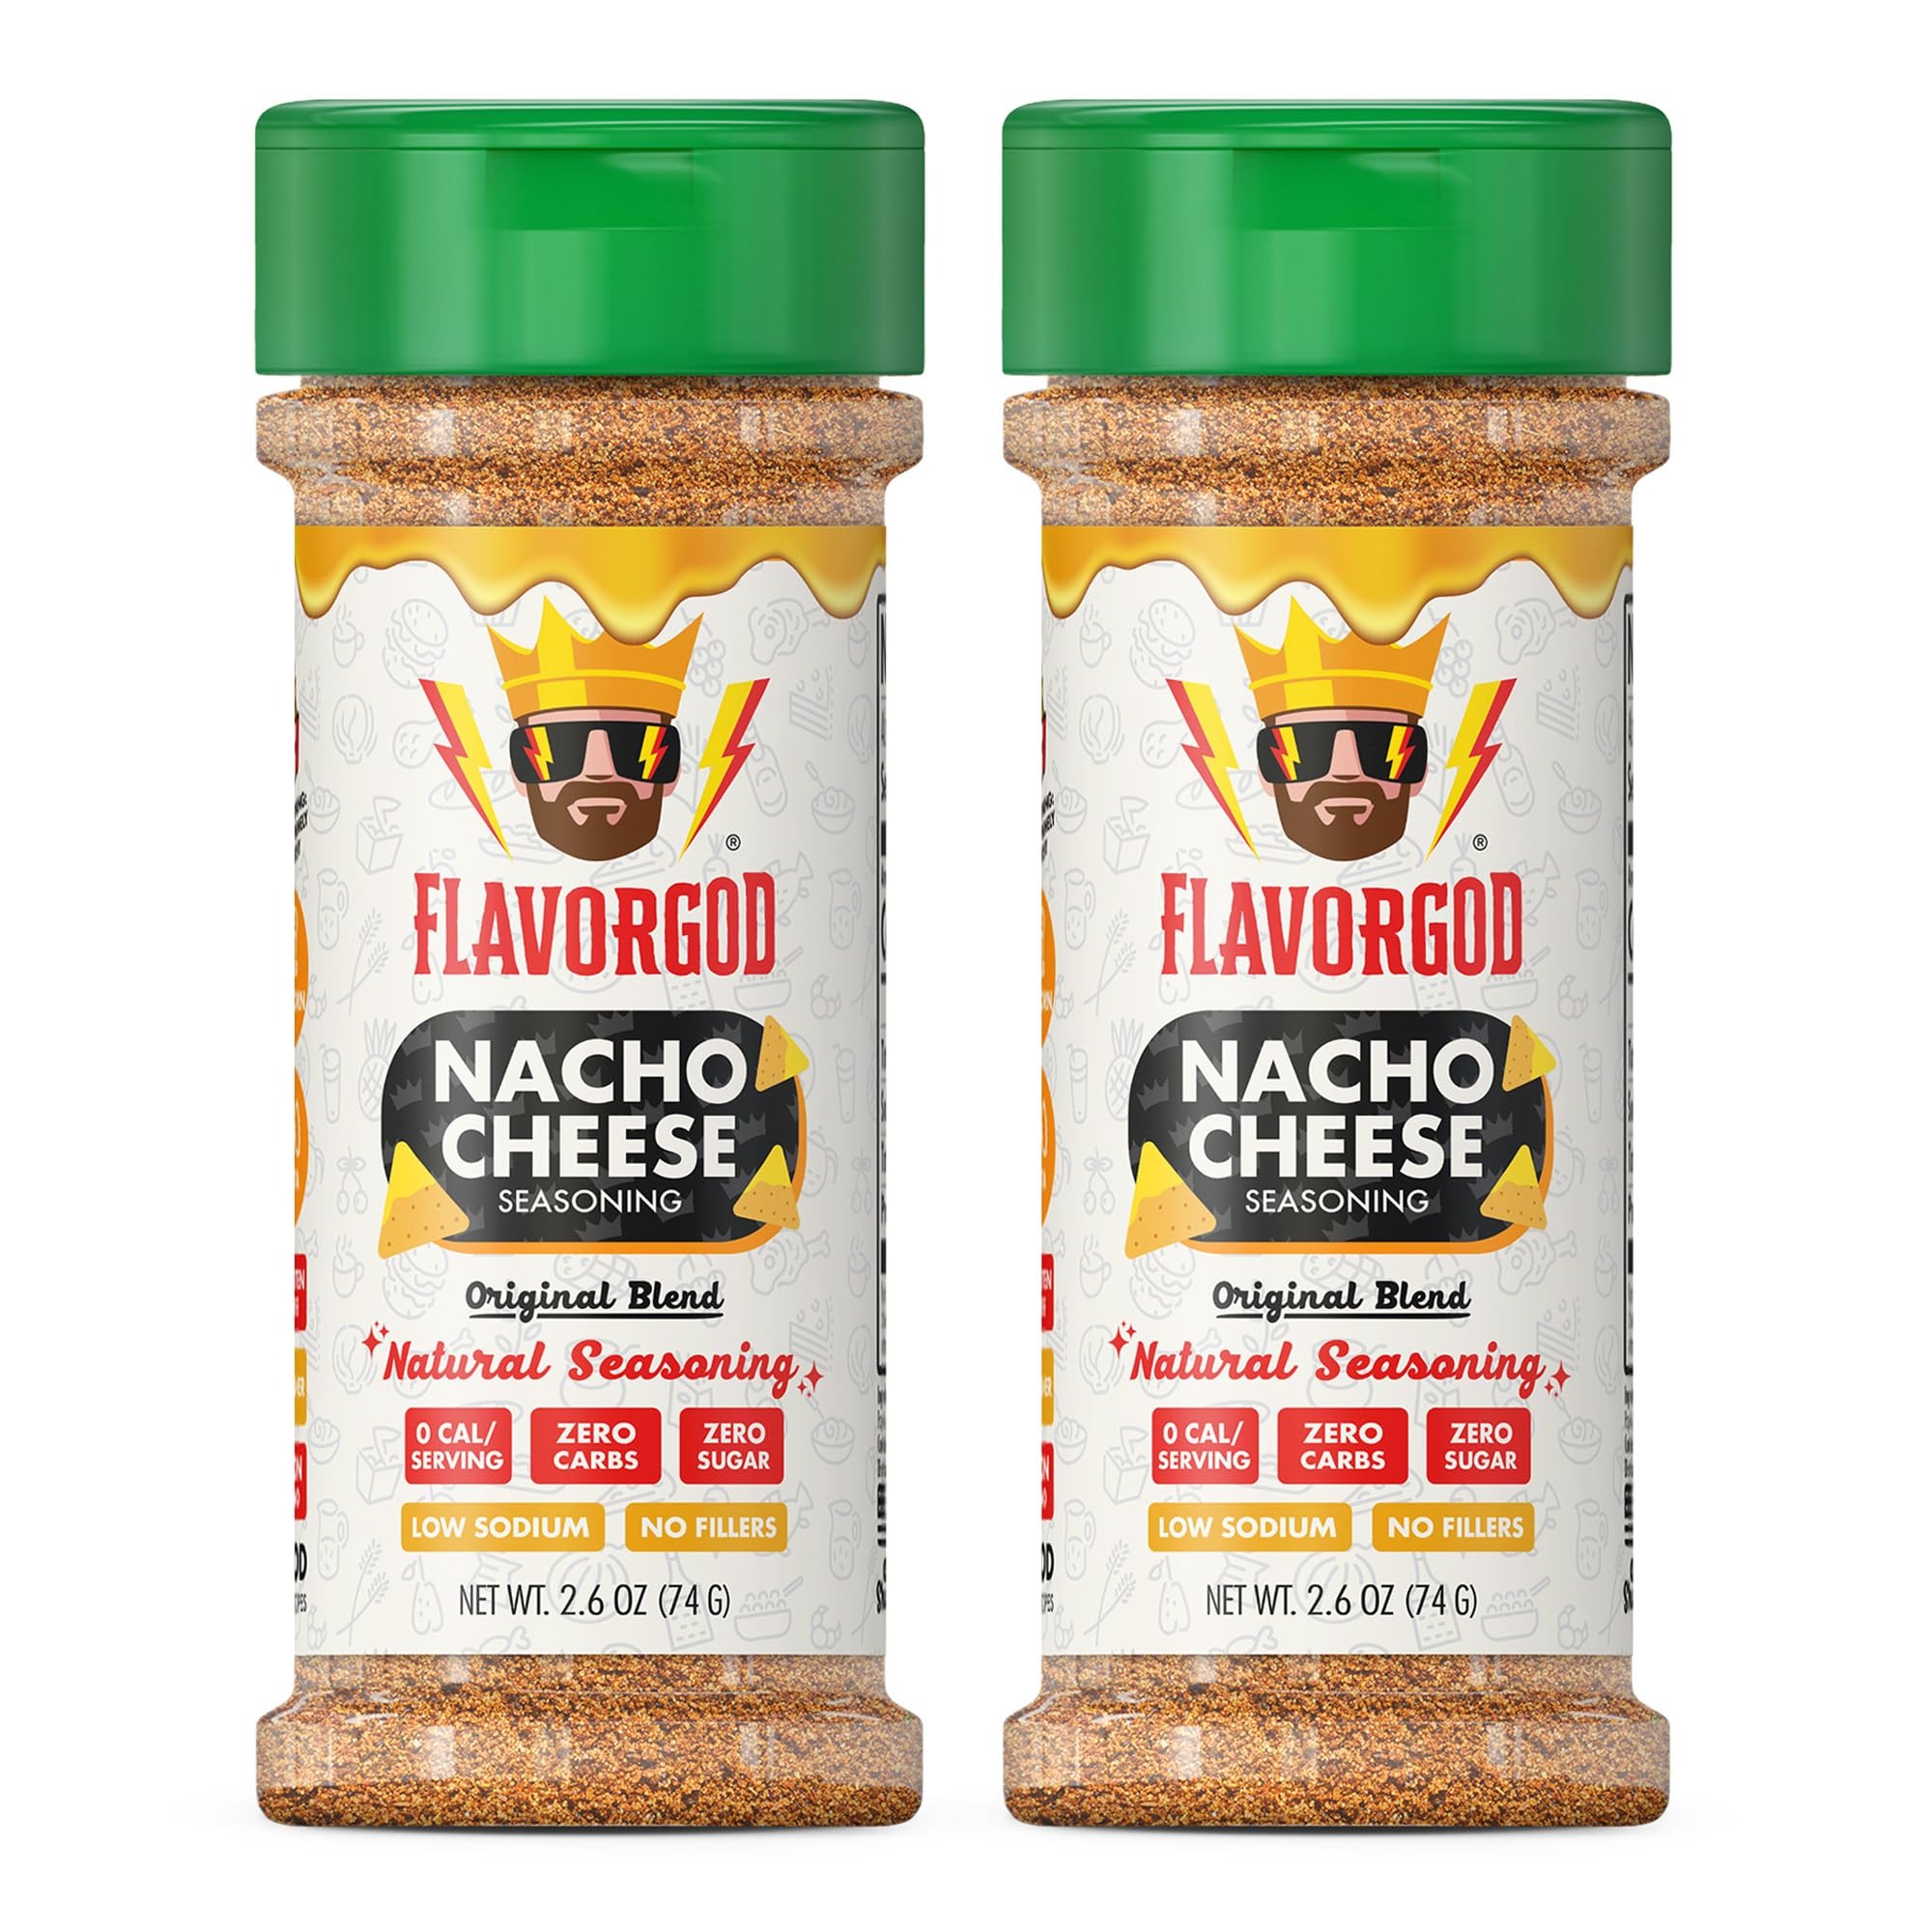
Item Name: Nacho Cheese Seasoning Mix, 2 Bottles by Flavor God - Premium All Natural & Healthy Spice Blend for Chicken, Nachos, Dips, Chicken Nuggets, Salad, Eggs, Ravioli, Pizza, Tacos, & Pasta - Kosher, Dairy-Free, Gluten-Free, Keto Friendly
Bullet Point 1: PARTY STARTER: Be the life of the party with Flavor God's Nacho Cheese seasoning! Experience nacho cheese-flavored chips and dips like never before. This mouthwatering seasoning is sure to keep everyone coming back for seconds. Comes in pack of 2!
Bullet Point 2: AUTHENTIC CHEESY FLAVOR: Expertly handcrafted, our Nacho Cheese blend delivers the bold and authentic flavor of classic nachos, elevating your favorite snacks to a whole new level! You'll love the savory goodness of Nacho Cheese in every bite.
Bullet Point 3: HAVE A NACHO FIESTA: Our Nacho Cheese seasoning is ideal for snack time! Sprinkle it on popcorn, fries, and veggies for a delicious movie night treat. Try it out on eggs, salads, or soups for extra cheesy deliciousness.
Bullet Point 4: ALL THE FLAVOR WITH NONE OF THE GUILT: You can have the savory flavor of Nacho Cheese without compromising on quality ingredients and taste! Our Nacho Cheese Seasoning is non-GMO, free of MSG, and is all-natural. Enjoy the taste of nacho cheese without the guilt!
Bullet Point 5: CRAFTED WITH CARE: Our blends are crafted with the finest quality natural ingredients to enhance the flavor of your favorite dishes and snacks. Unlike most store-bought seasonings, our blends never include any fillers or preservatives. All our products are created at the state-of-the-art Flavor God facilities in the USA.
Product Description: Flavor God NACHO CHEESE SEASONING: Dairy-free magic in a bottle! The perfect accompaniment to any dish where cheese could be used. Plant based seasoning that is savory and can be used like parmesan cheese. Elevate every meal when you add our seasonings made of high-quality ingredients with no fillers. Two 3.6 oz bottles.
Value: 5.2
Unit: Ounce

Price: 25.36